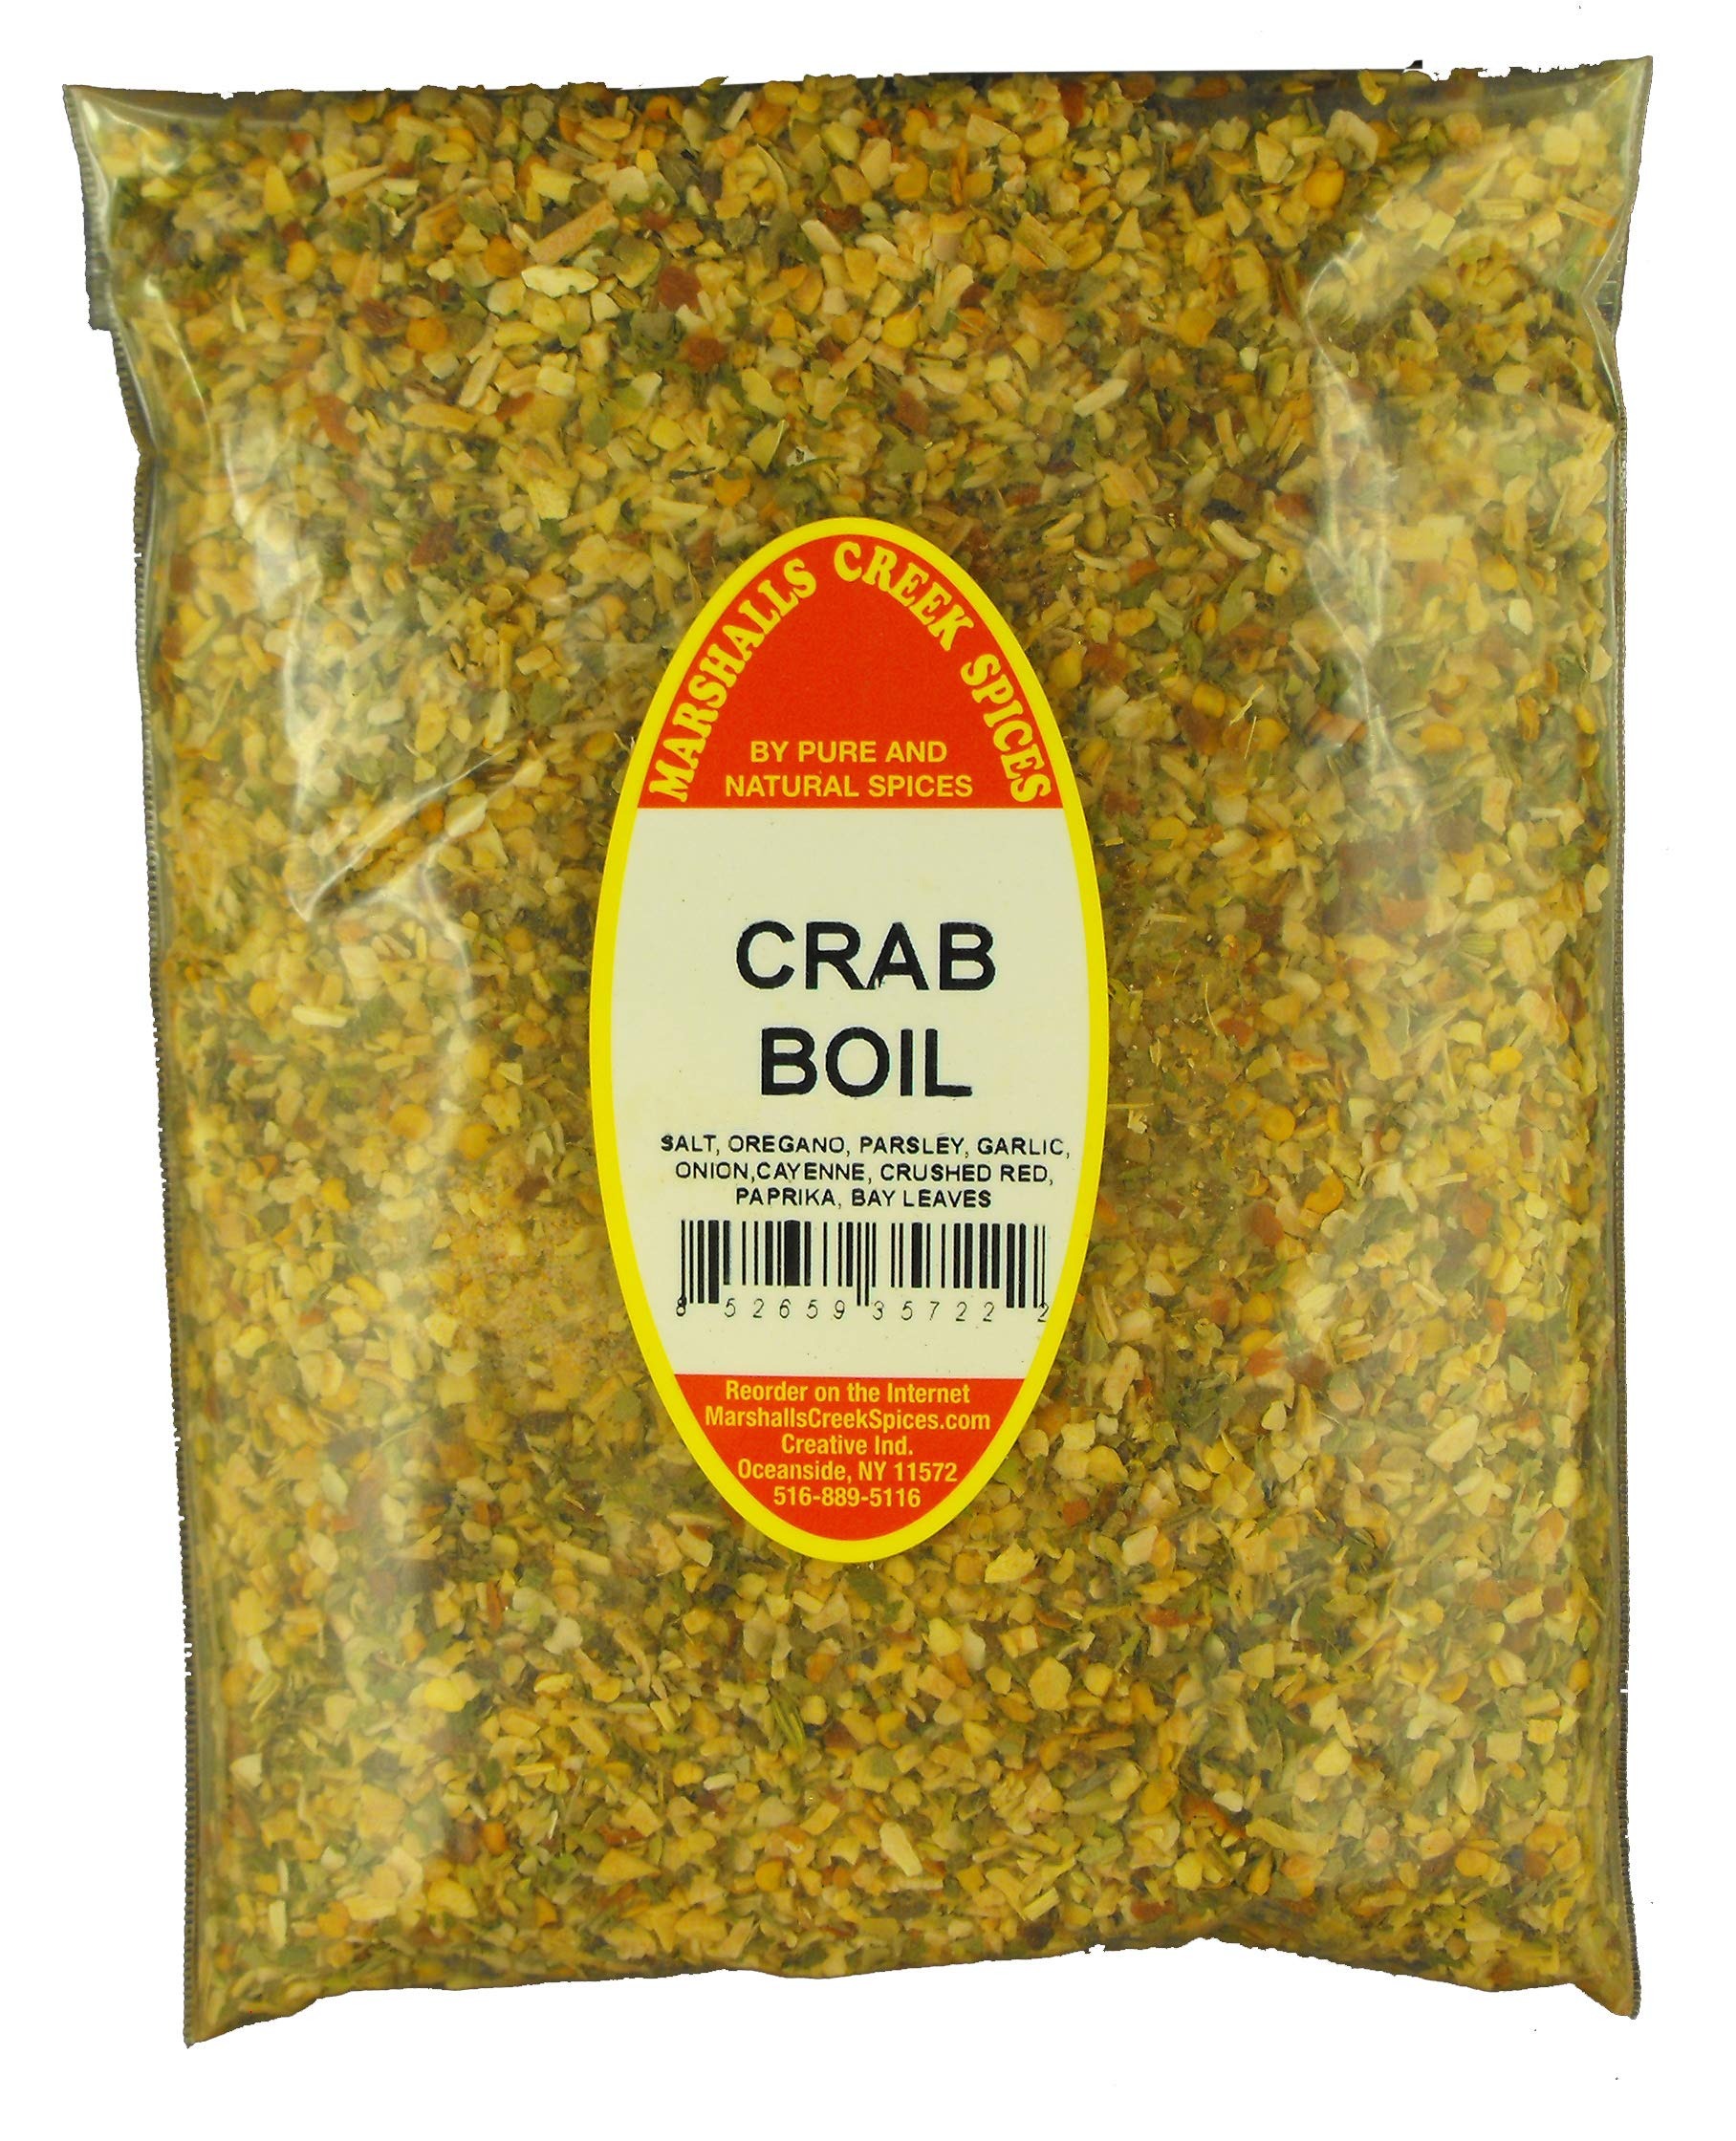
Item Name: Marshalls Creek Spices Refill Pouch Crab Boil Seasoning, 13 Ounce
Bullet Point 1: Packed Fresh Weekly
Bullet Point 2: No Fillers
Bullet Point 3: No MSG
Bullet Point 4: All Natural
Bullet Point 5: Direct From Manufacturer
Product Description: Ingredients, basil, parsley, garlic, onion, cayenne, crushed red pepper, salt, bay leaves
Value: 13.0
Unit: Ounce

Price: 11.48